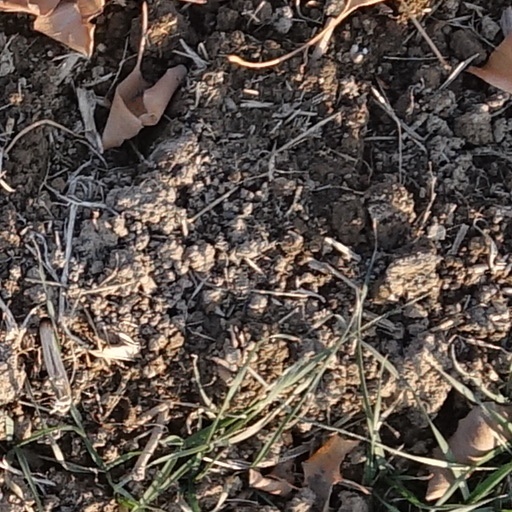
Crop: wheat